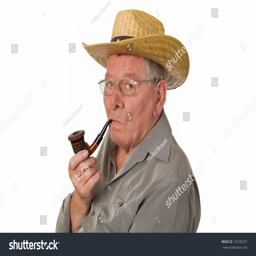
old man with hat smoking a pipe - isolated